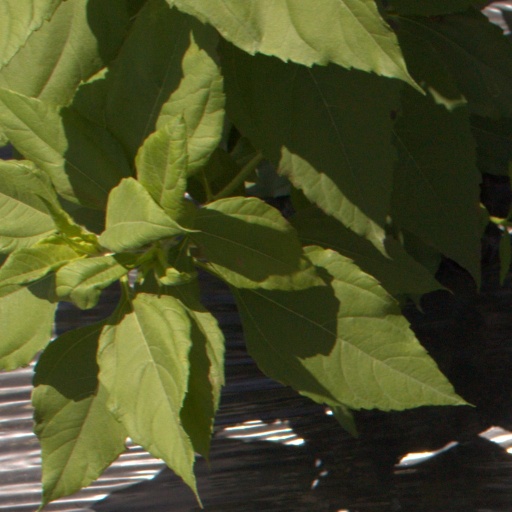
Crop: Jerusalem artichoke